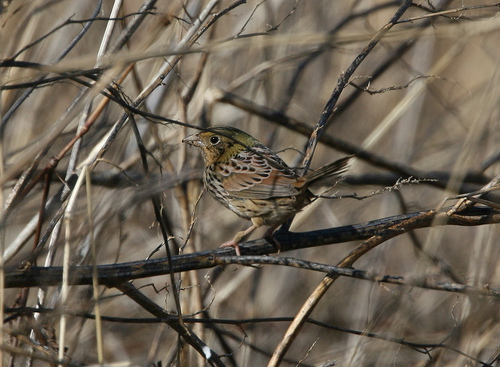
a small bird has a spotted back, a small tan bill, and two very small feet.
a small bird with various shades of brown, white and grey covering its feathers, nape, and body, that has a large head and beak in comparison to its body size.
a small bird with a grey bill, grey green crown, and grey black and brown wings.
this bird has a speckled belly and breast with a short pointy bill.
this small bird has gray and brown wings with black spots and a dark yellow nape.
this is a small brown and gray bird that has some greenish coloring on its crown and nape.
this bird is brown with black and has a very short beak.
the small colorful bird, has a short, round bill, and pink feet.
this particular bird has a belly that is white and gray
this bird is mixed brown in color, and has a brown beak.
Species: Henslow Sparrow